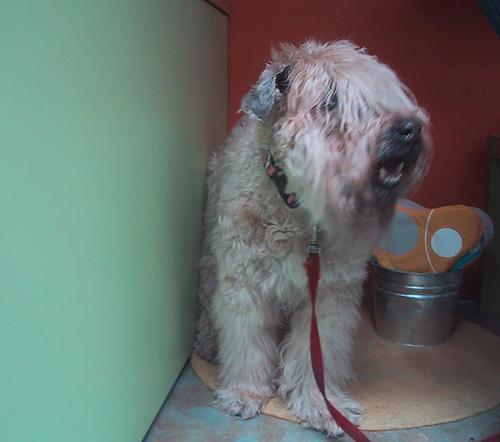
wheaten terrier